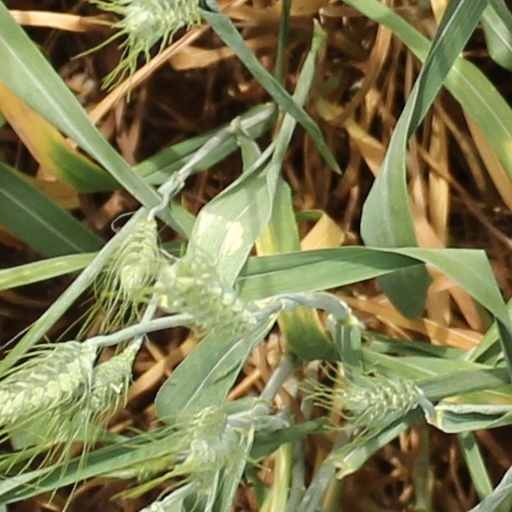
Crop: wheat